Padduram

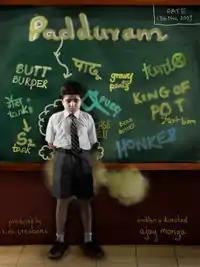

Padduram was directorial debut film by Ajay Monga who has written films like "Fashion" and "Corporate". The film was released in 2011.